Last Ninja 2

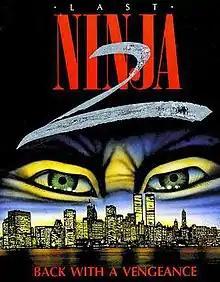
Commodore 64 cover art by Joe Roth

Last Ninja 2: Back with a Vengeance is an action-adventure video game developed and published by System 3 for the Commodore 64, ZX Spectrum and Amstrad CPC in 1988 as a sequel to the 1987 game "The Last Ninja". The Acorn Electron, BBC Micro, 1990: Amiga, Atari ST, MS-DOS and NES ports followed in 1989. The NES version of the game was named simply The Last Ninja. In 1990, the Last Ninja Remix edition of the game was re-released for 8-bit systems.